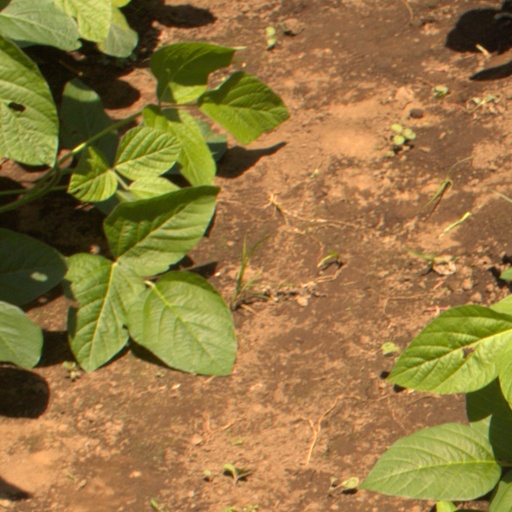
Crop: soybean